Klondike Gold Rush National Historical Park

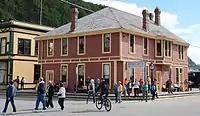
The old depot now functions as the NPS Visitors Center

Klondike Gold Rush National Historical Park is a national historical park operated by the National Park Service that seeks to commemorate the Klondike Gold Rush of the late 1890s. Though the gold fields that were the ultimate goal of the stampeders lay in Yukon, the park comprises staging areas for the trek there and the routes leading in its direction. There are four units, including three in Municipality of Skagway Borough, Alaska and a fourth in the Pioneer Square National Historic District in Seattle, Washington.